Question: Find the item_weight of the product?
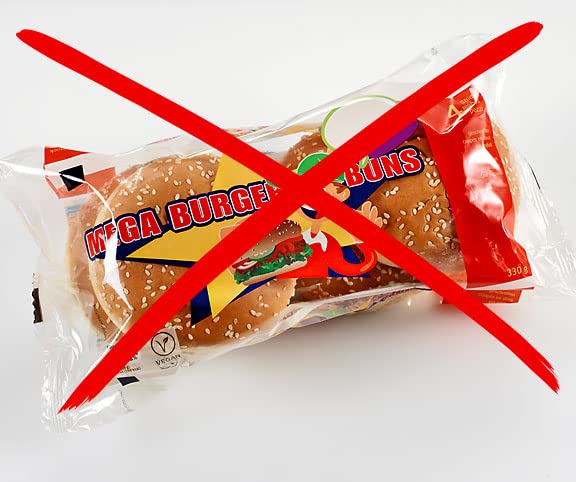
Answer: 330.0 gram